Royal Bermuda Regiment

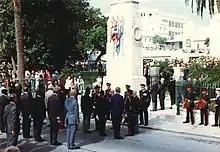
Remembrance Day parade, at the Cenotaph, in the City of Hamilton, 1990. HE The Governor, Major-General Sir Desmond Langley, inspects war veterans, and is speaking with former Second-in-Command of the Royal Bermuda Regiment Major Donald Henry "Bob" Burns, MC, ED.

The Bermuda Militia Artillery and the Bermuda Rifles amalgamated to form the Bermuda Regiment on 1 September 1965. The new Bermuda Regiment's stand of colours was presented in November 1965 by Princess Margaret. Princess Margaret presented a second stand of colours to replace the first in November 1990 to mark the Bermuda Regiment's 25th anniversary. The latest set of Colours were presented by Duchess of Gloucester, GCVO, at the National Sports Centre on 13 November 2010.